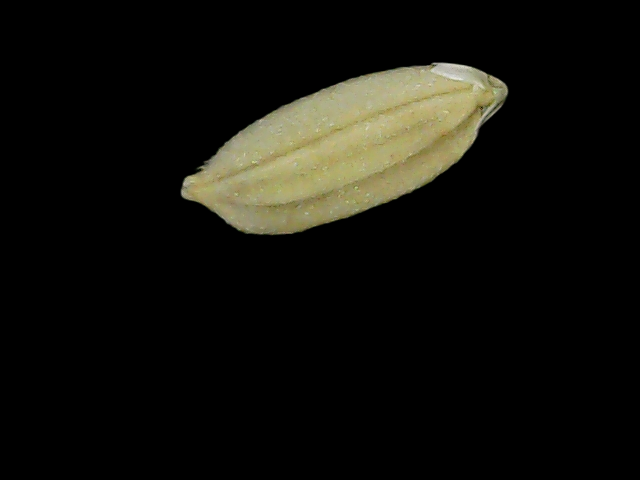
Rice variety: Bd76